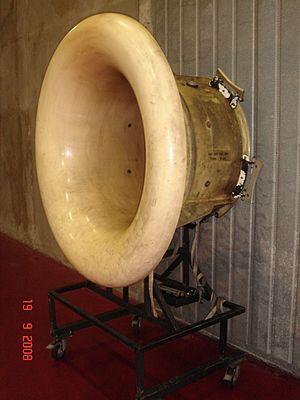
Pavillon utilisé comme manche d'entrée d'air sur turboréacteur M53 pour les essais dans un Banc fermé
Le turboréacteur est un système de propulsion qui transforme le potentiel d'énergie chimique contenu dans un carburant, associé à un comburant qu'est l'air ambiant, en énergie cinétique permettant de générer une force de réaction en milieu élastique dans le sens opposé à l'éjection.